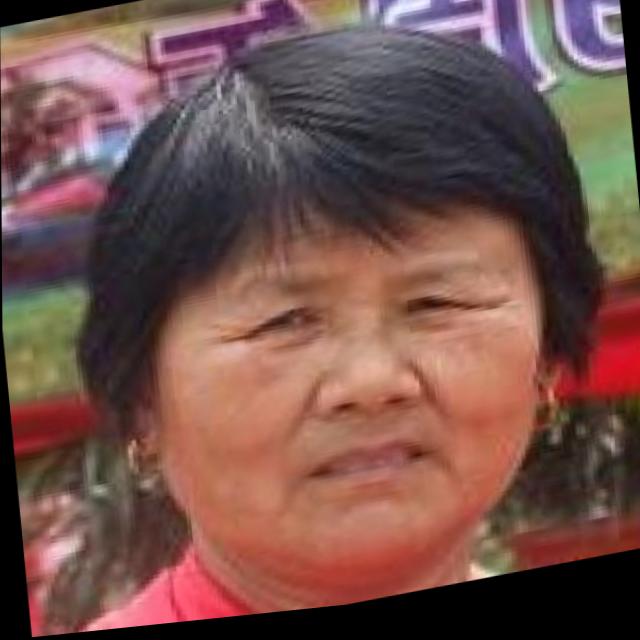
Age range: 45-64